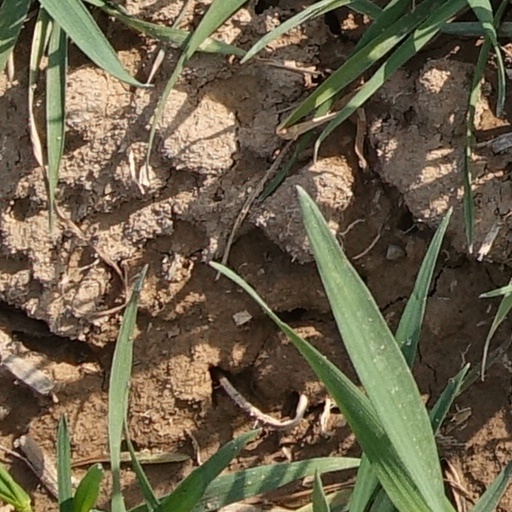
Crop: wheat